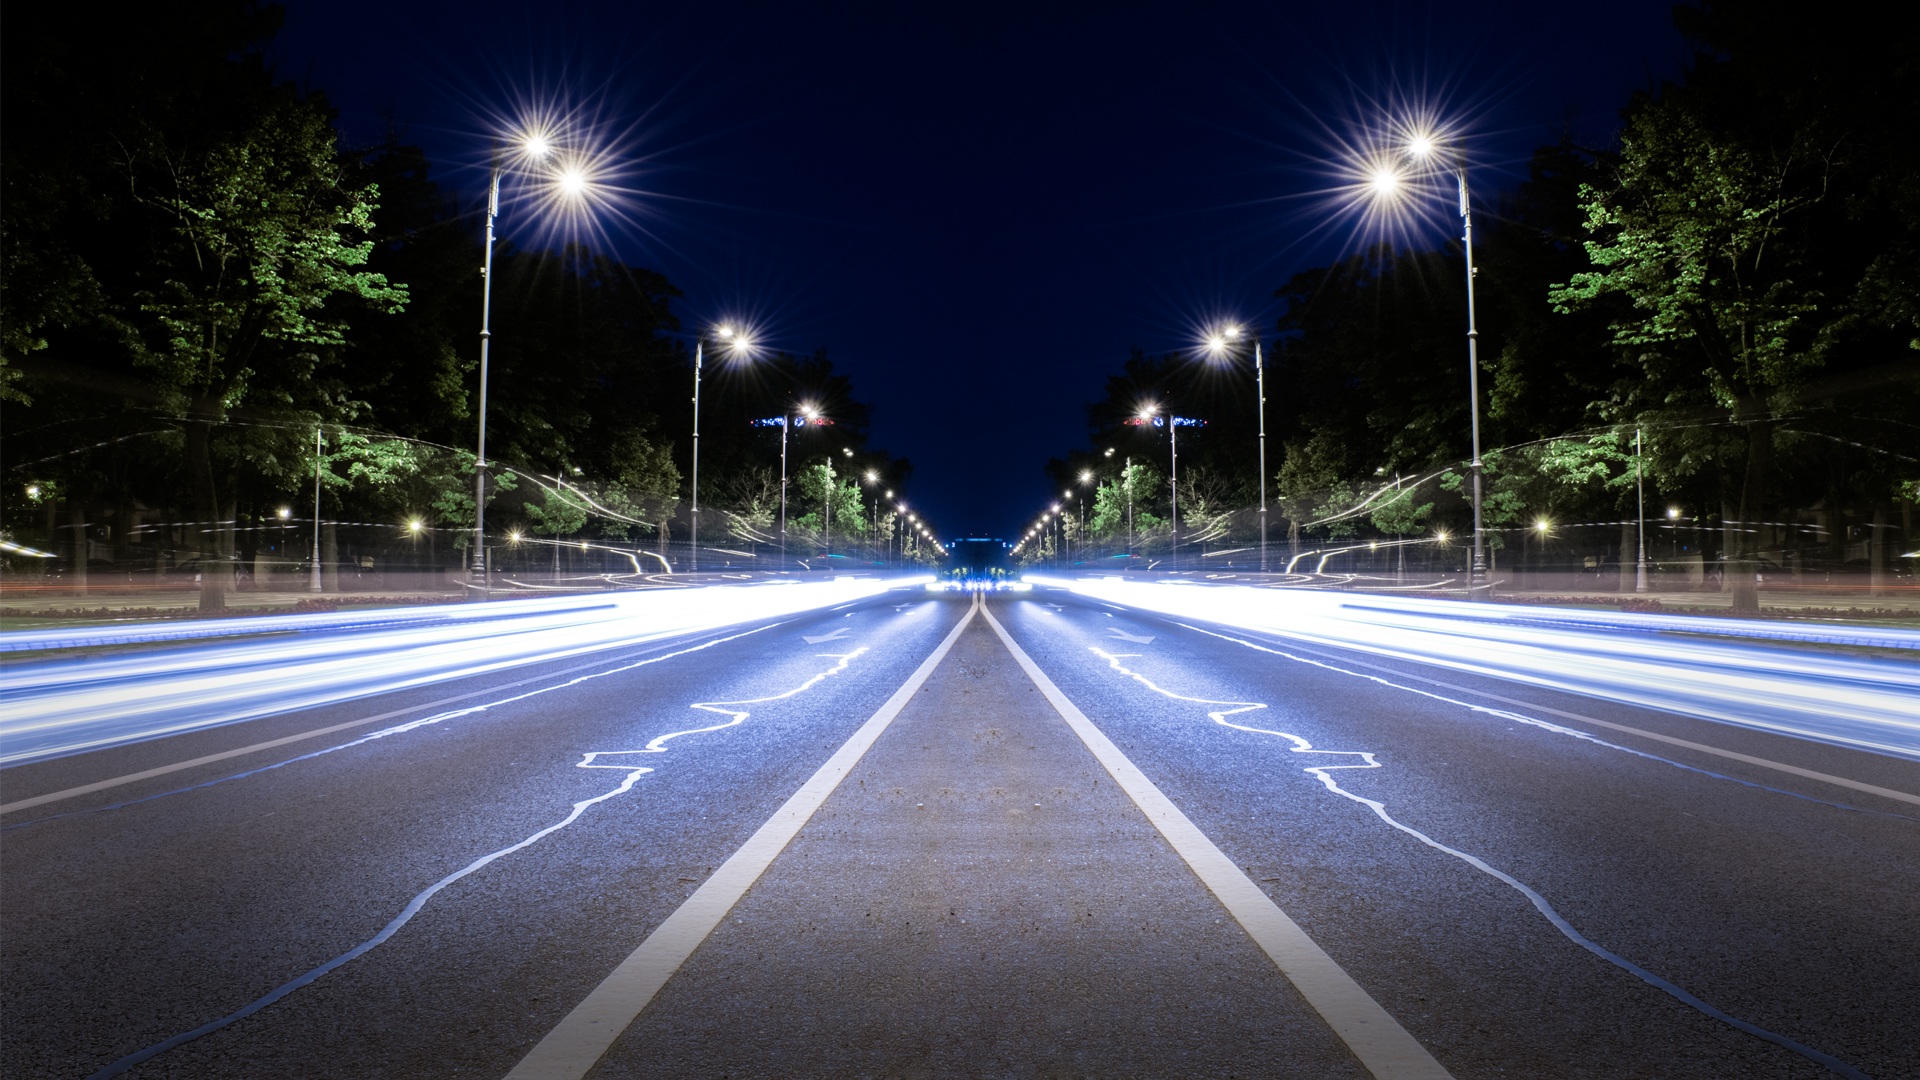
light, road, night, highway, asphalt, evening, street light, lane, lighting, lights, infrastructure, mirror, light fixture, long expossure